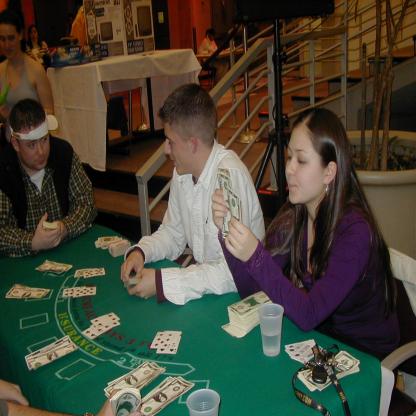
Scene: Indoor